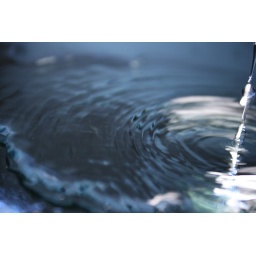
Found a mirror in my basement; cleaned it up and poured water on it. Heheheh.